Sid Caesar

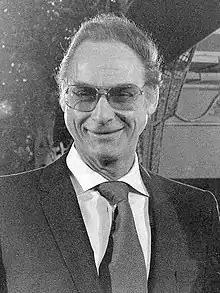
Caesar in 1980

His sketches were often long, sometimes 10 or 15 minutes, with numerous close-ups showing the expressions on the faces of Caesar and other actors. Caesar relied more on body language, accents, and facial contortions than simply spoken dialogue. Unlike slapstick comedy, which was standard on TV, his style was considered "avant garde". Caesar "...was born with the ability to write physical poetry," notes comedian Steve Allen, a technique like that used for a silent film comedian. An example of this "silent film" style is a live sketch with Nanette Fabray, where they both pantomime an argument choreographed to the music of Beethoven's Fifth Symphony.